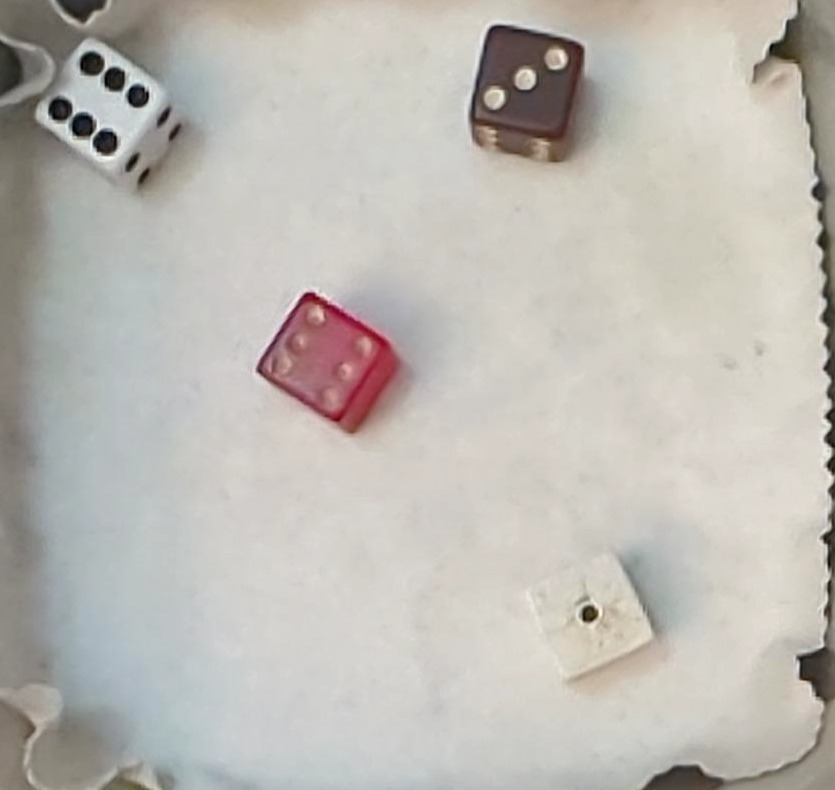
Dice in frame:
type: d6
value: 1
type: d6
value: 1
type: d6
value: 1
type: d6
value: 1
Label source: human
Face values trusted: no